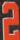
Number: 2